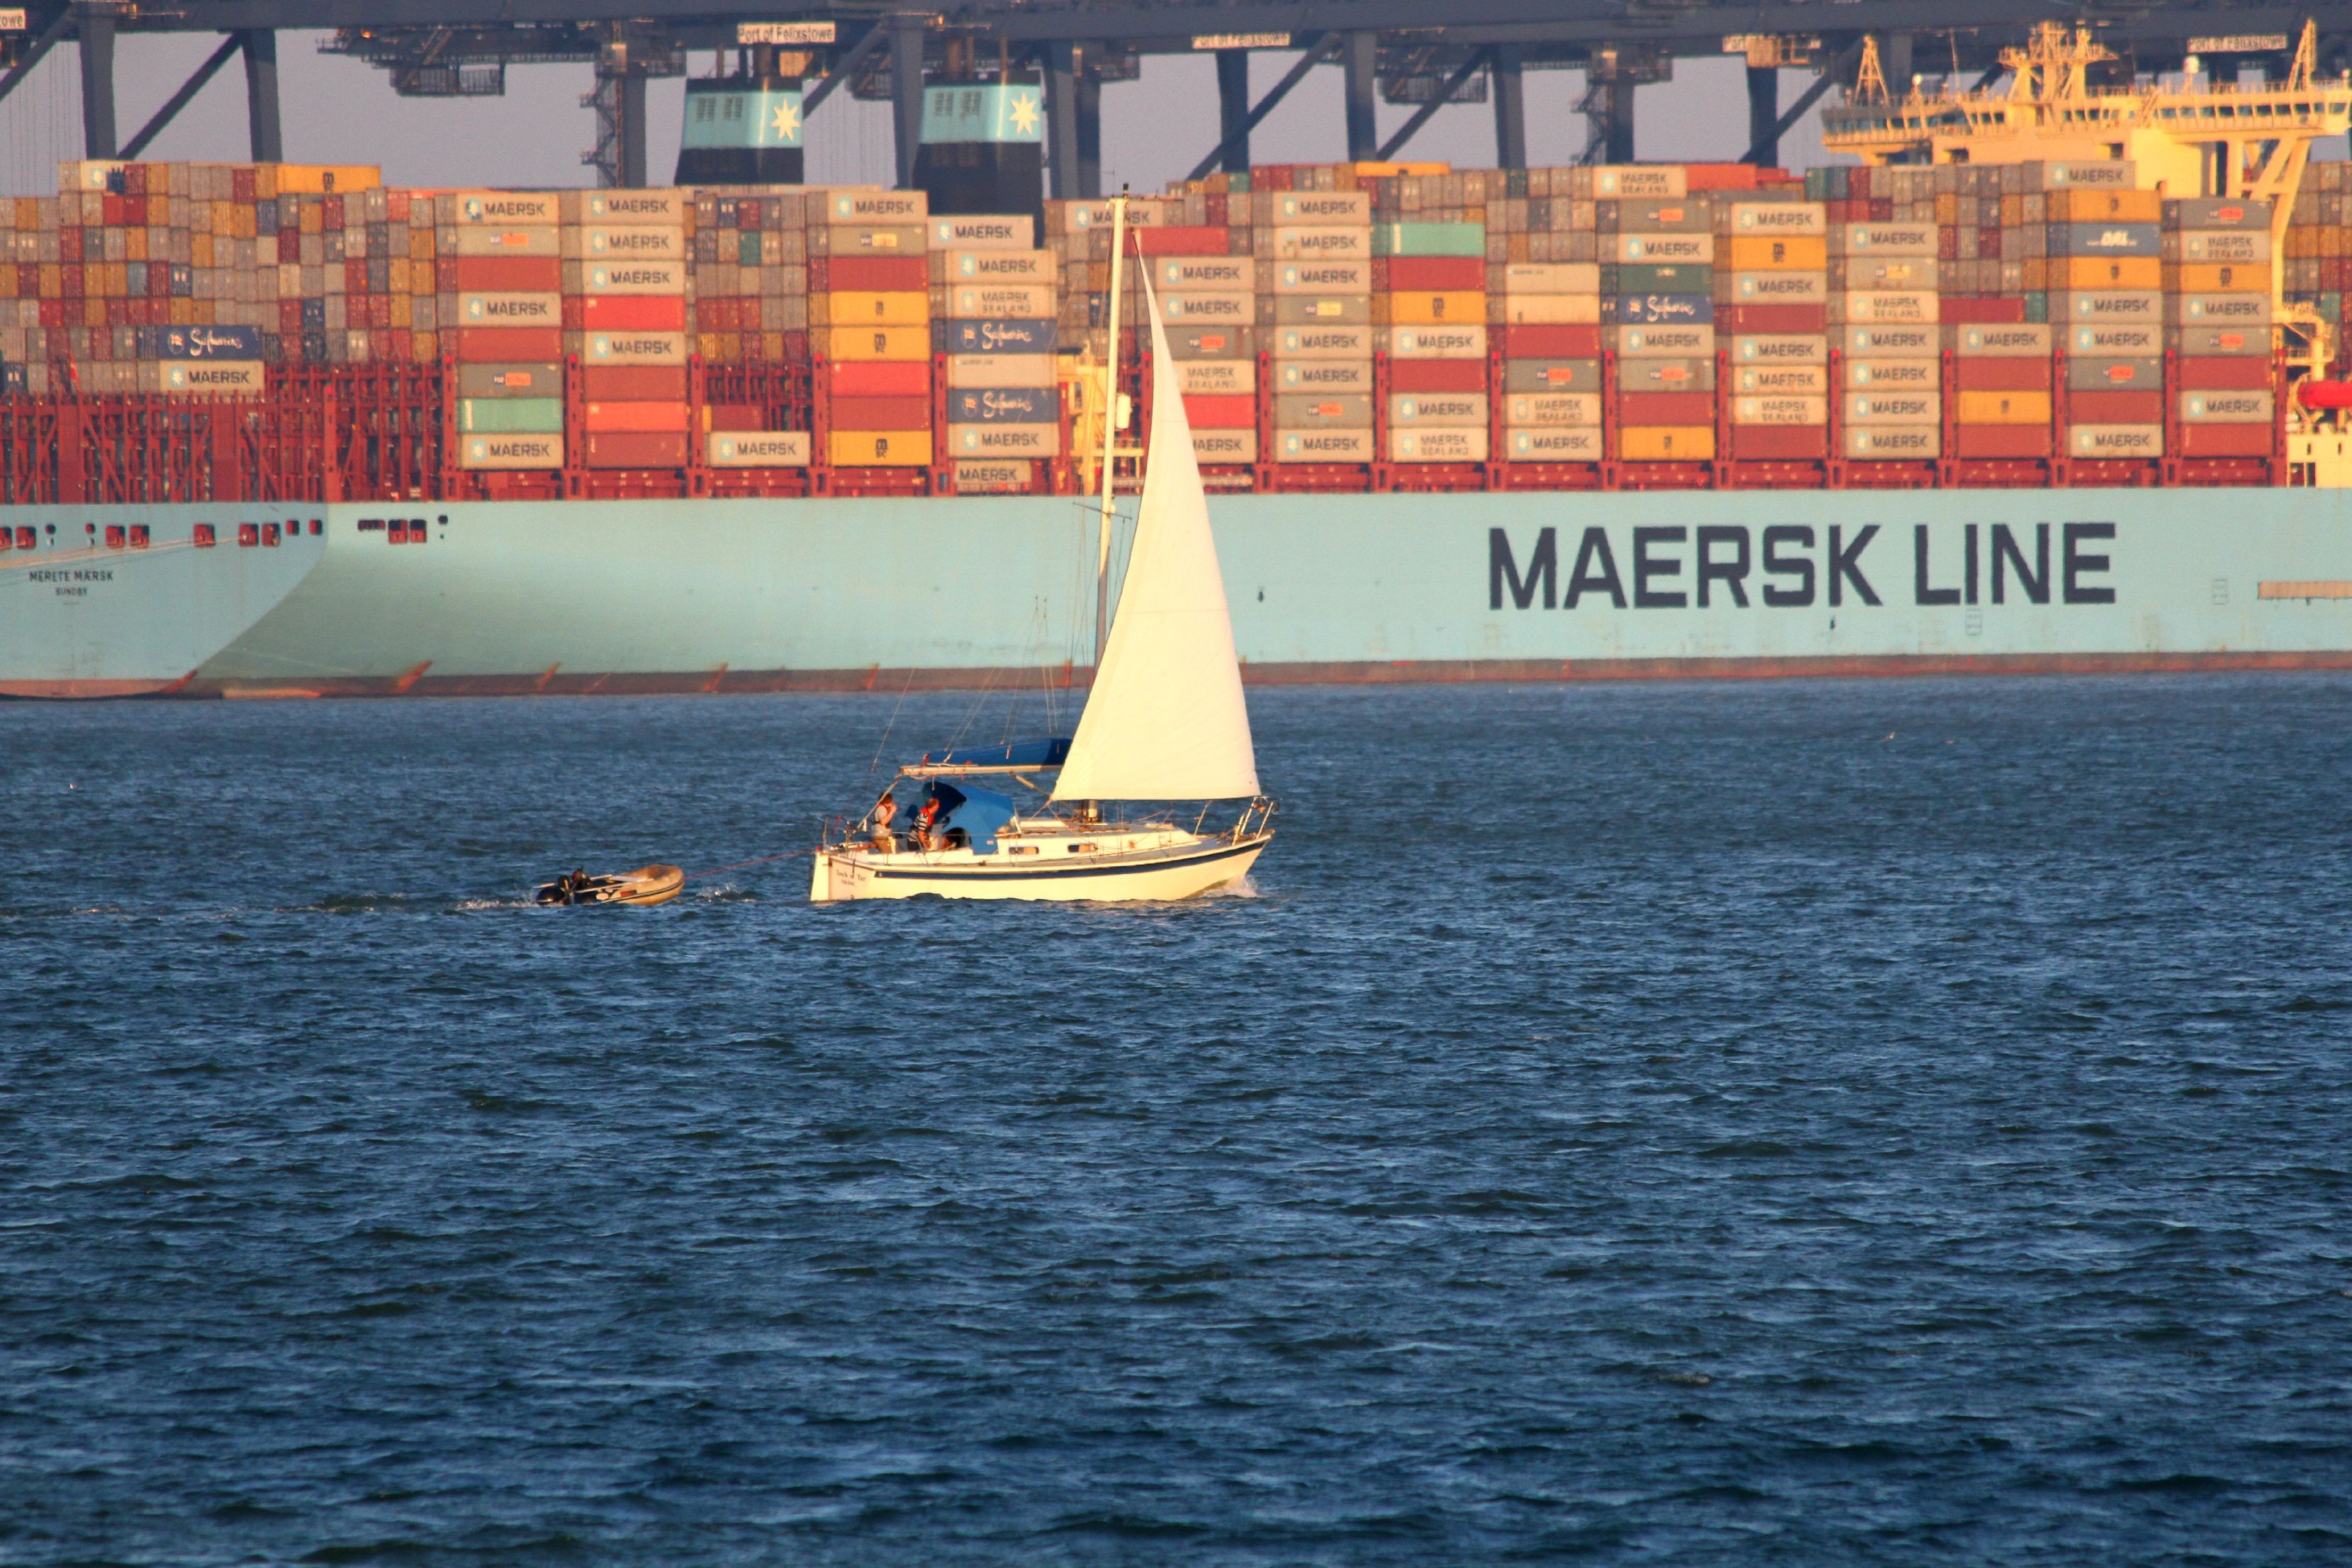
sea, water, nature, sport, boat, adventure, ship, summer, travel, vessel, vehicle, mast, sailing, yacht, holiday, blue, sailboat, sail boat, nautical, boating, sail, channel, watercraft, yachting, sailing ship